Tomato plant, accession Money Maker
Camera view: bottom (45 deg); turntable rotation: 180 degrees
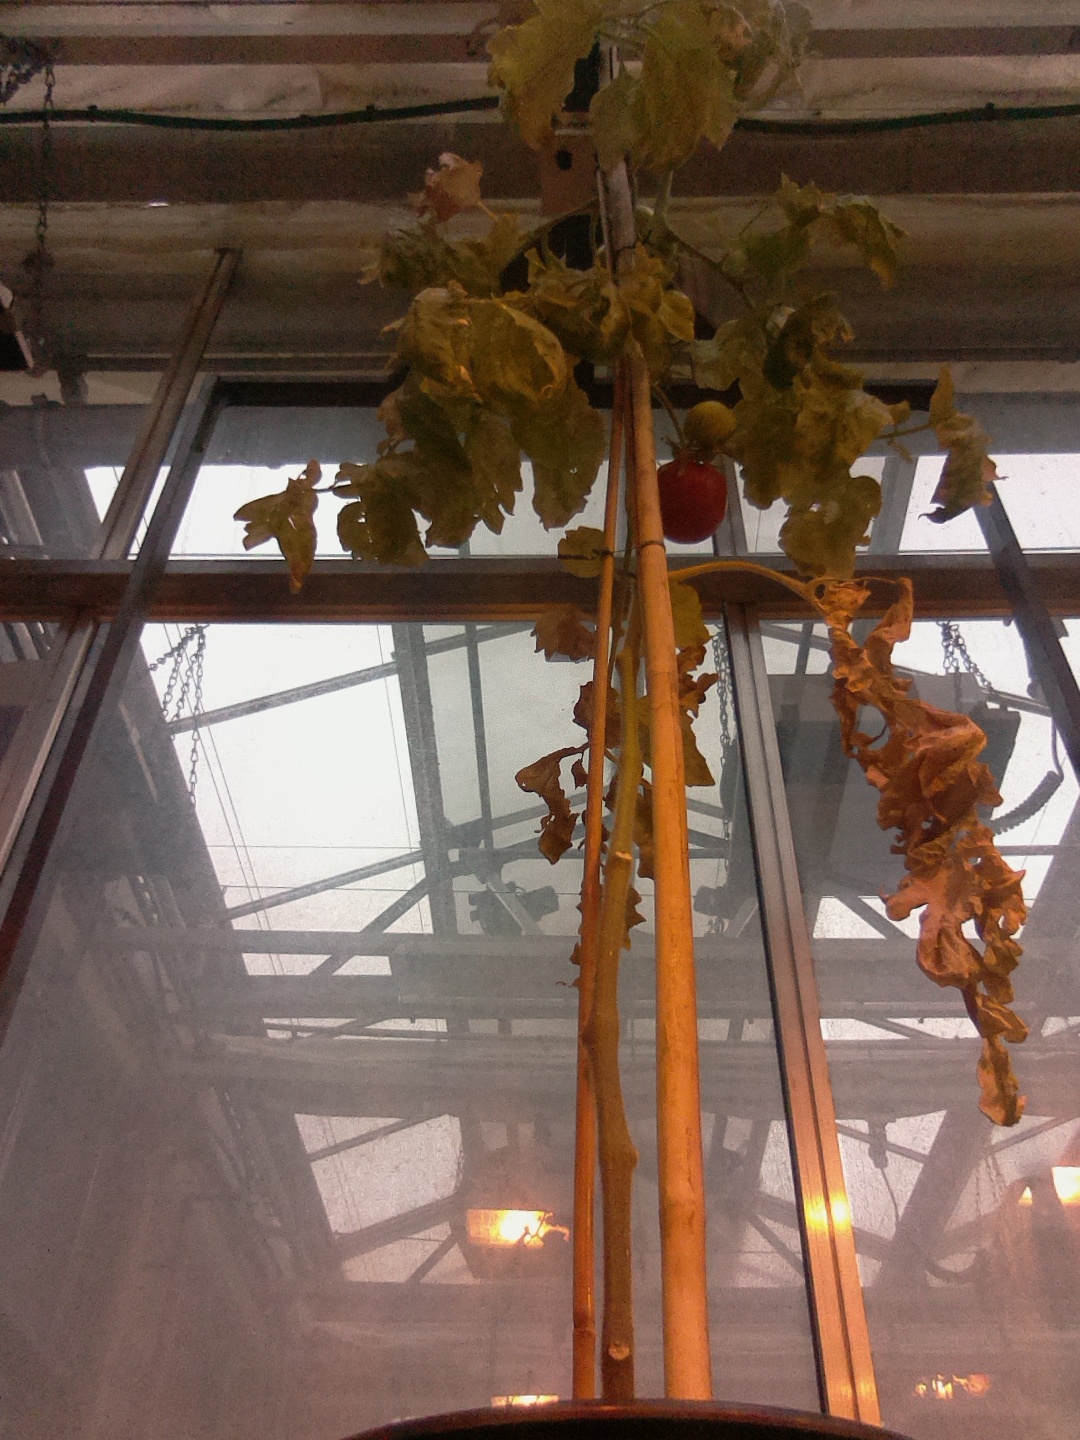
BBCH growth stage 81: 10%-20% of fruits show typical fully ripe color